Juan Antonio Samaranch

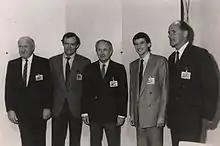
Samaranch (middle) at the World Economic Forum Annual Meeting in 1987

After actively participating in the Spanish Civil War, Samaranch studied commerce at IESE Business School in Barcelona. He had a short career as a sports journalist for "La Prensa", which ended in his dismissal in 1943 for criticising the supporters of Real Madrid C.F. after that club's 11–1 defeat of FC Barcelona, and then joined his family's textile business. He joined the board of La Caixa, Spain's largest savings bank, in 1984, and served as president of the board from 1987 to 1999. He remained as honorary president from his retirement in 1999 to his death.